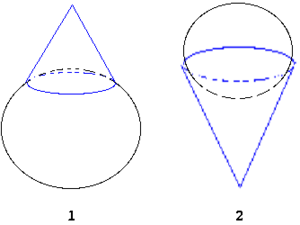
Les geons sont de simples formes bi-dimensionnelles ou tri-dimensionnelles tels que des cylindres, des briques, des cônes, cercles ou rectangles correspondant aux parties élémentaires de la théorie de la reconnaissance compositionelle d'un spécialiste américain de la vision, Irving Biederman.